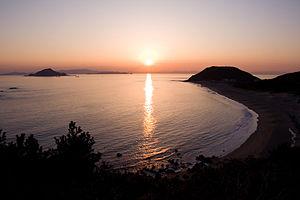
Le parc quasi national de Mikawa-wan est un parc quasi national situé dans la préfecture d'Aichi au Japon. Créé le 10 avril 1958, il s'étend sur une superficie de 94,43 km².